Column

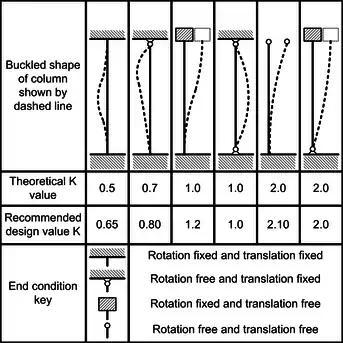
Table showing values of K for structural columns of various end conditions (adapted from Manual of Steel Construction, 8th edition, American Institute of Steel Construction, Table C1.8.1)

Some of the most elaborate columns in the ancient world were those of the Persians, especially the massive stone columns erected in Persepolis. They included double-bull structures in their capitals. The Hall of Hundred Columns at Persepolis, measuring 70 × 70 metres, was built by the Achaemenid king Darius I (524–486 BC). Many of the ancient Persian columns are standing, some being more than 30 metres tall. Tall columns with bull's head capitals were used for porticoes and to support the roofs of the hypostyle hall, partly inspired by the ancient Egyptian precedent. Since the columns carried timber beams rather than stone, they could be taller, slimmer and more widely spaced than Egyptian ones.